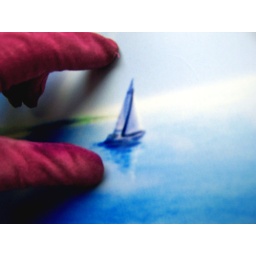
Wish I had a little boat to sail in and warm weather to accompany my little boat &amp;amp;#9829